Intel 8085

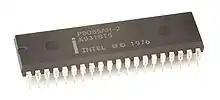
An Intel P8085AH-2 processor variant with black plastic and silver pins

The Intel 8085 (""eighty-eighty-five"") is an 8-bit microprocessor produced by Intel and introduced in March 1976. It is software-binary compatible with the more-famous Intel 8080. It is the last 8-bit microprocessor developed by Intel.